Los Andes Peruvian University

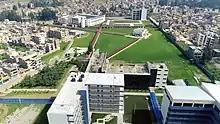
The main campus of the university - Huancayo.

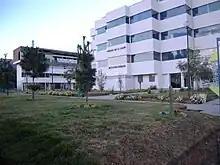
The Faculty of Medicine in Chorrillos - Huancayo.

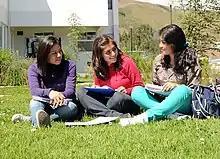
Students at the campus - Huancayo.

In 1973 in Junín Region - Concepción, with the cooperation of Federal Republic of Germany, a milk plant was created. It was named "Fongal Centro". Today it is called The Milk Plant of Mantaro - PLEMSA and is part of Los Andes Peruvian University. It produces pasteurized milk, double and triple cream cheese, fresh cheese, yogurt and butter by professionals and students (who make theirs using practice-based professional learning).